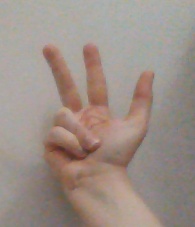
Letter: al